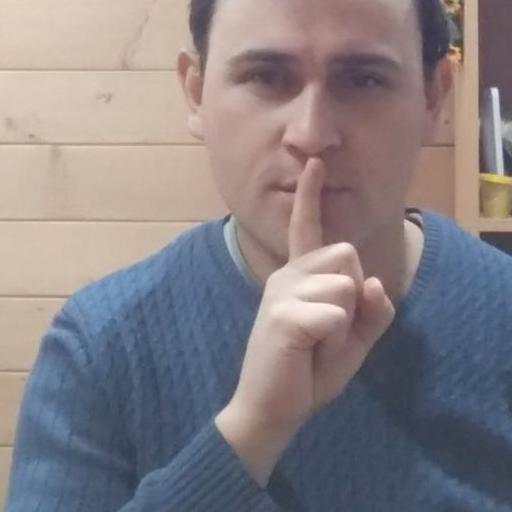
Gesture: mute